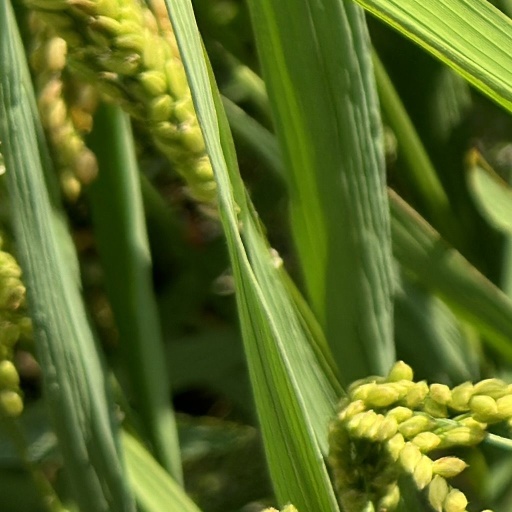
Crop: rice